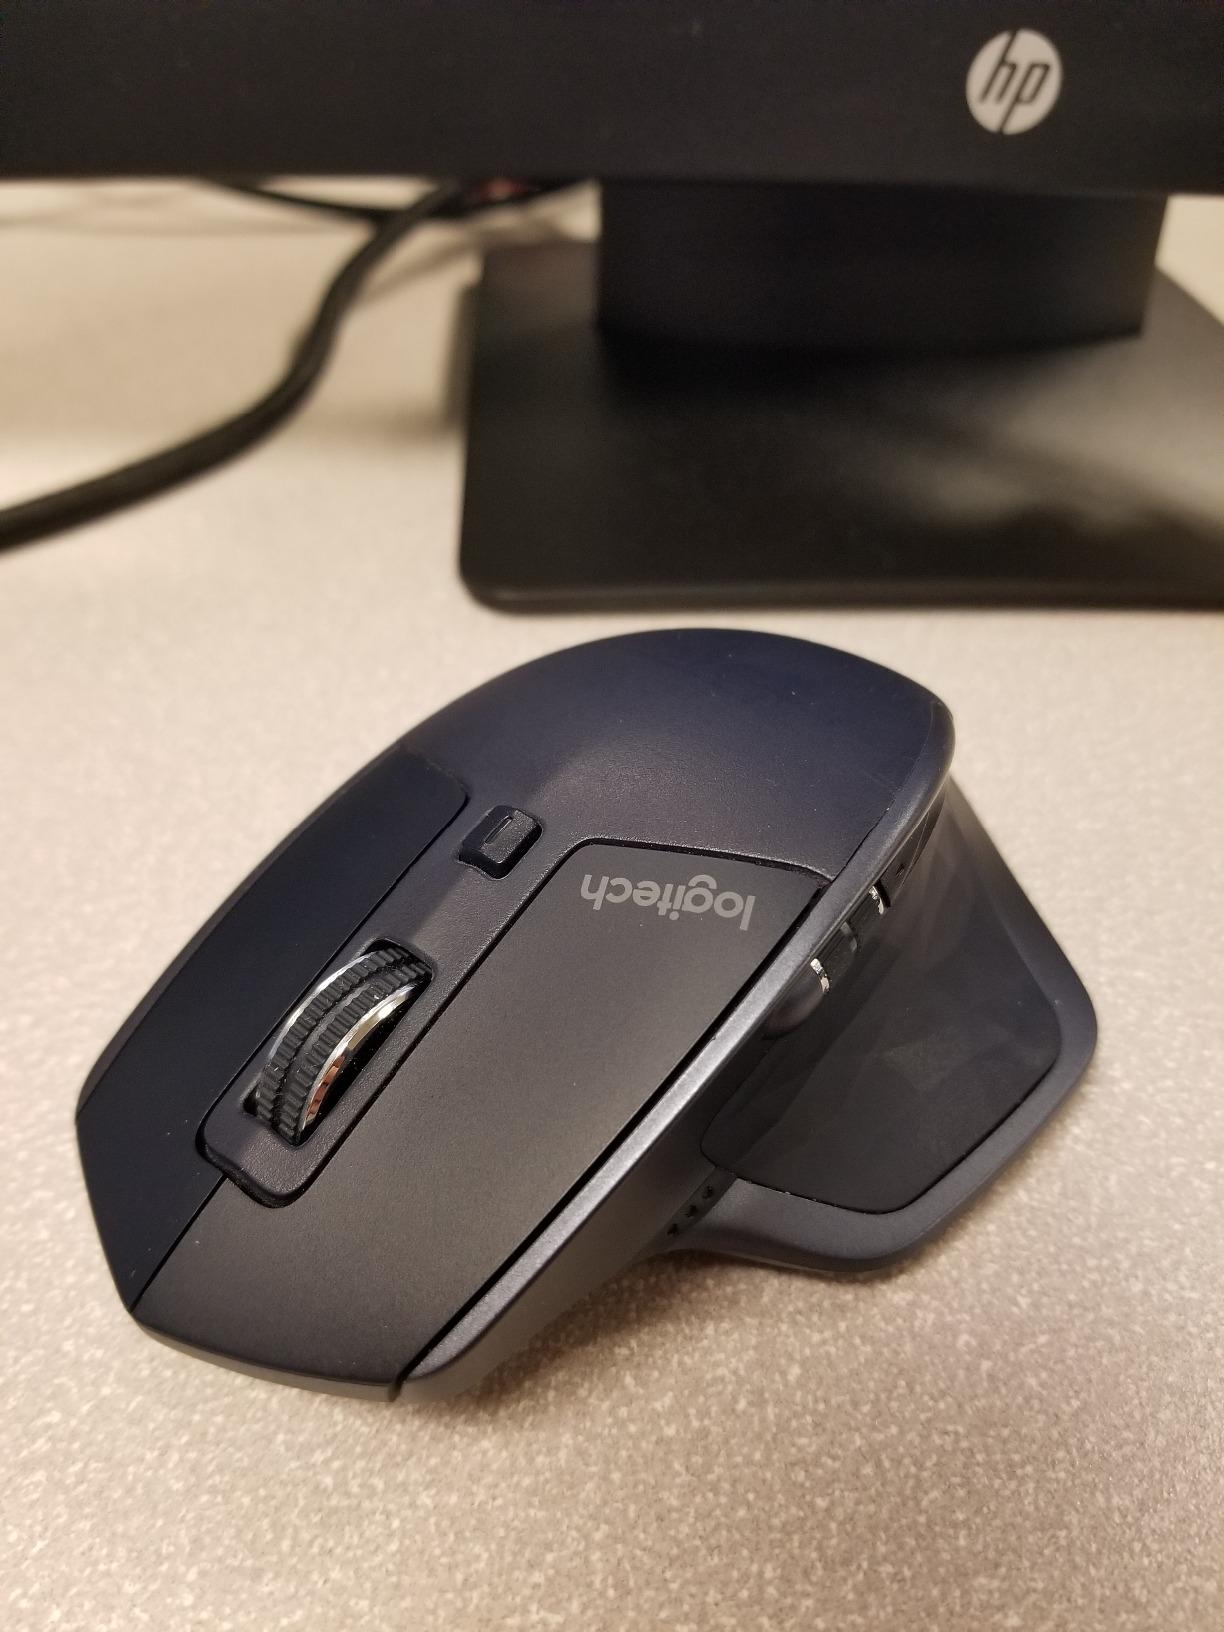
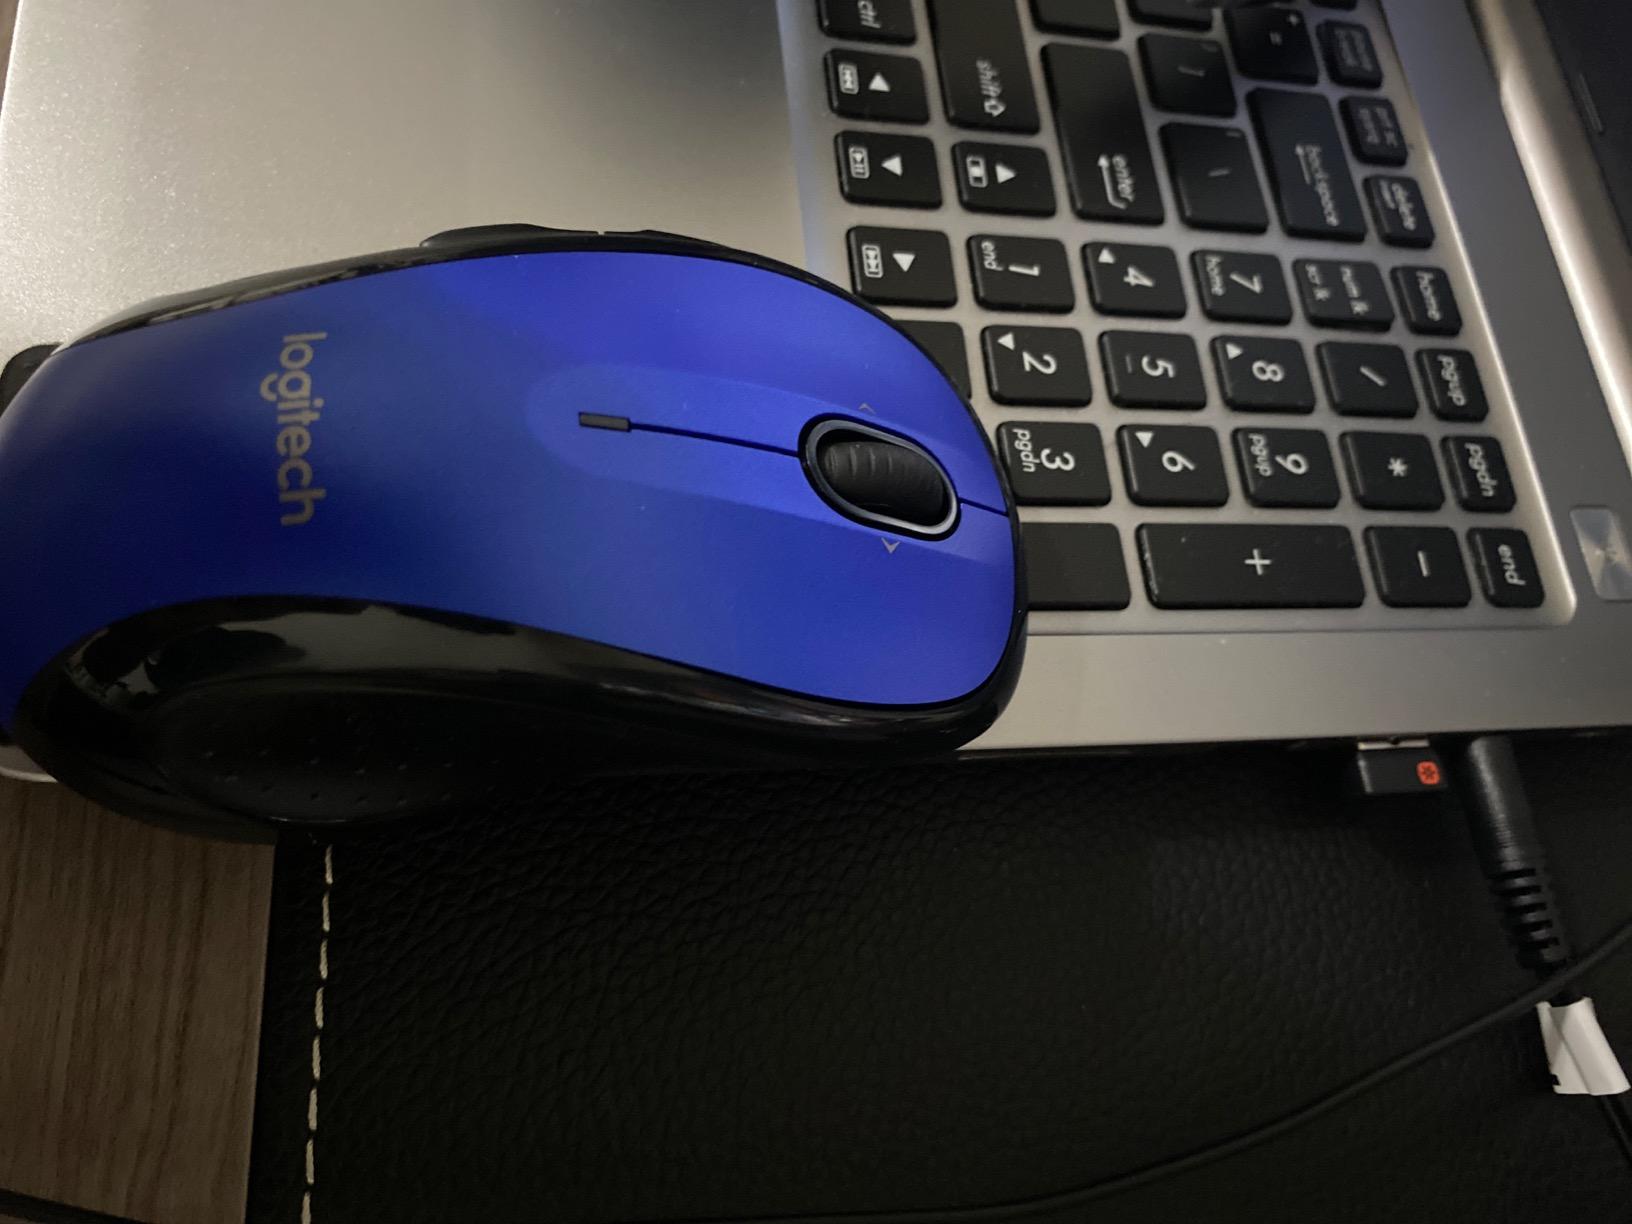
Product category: mouse
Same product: no